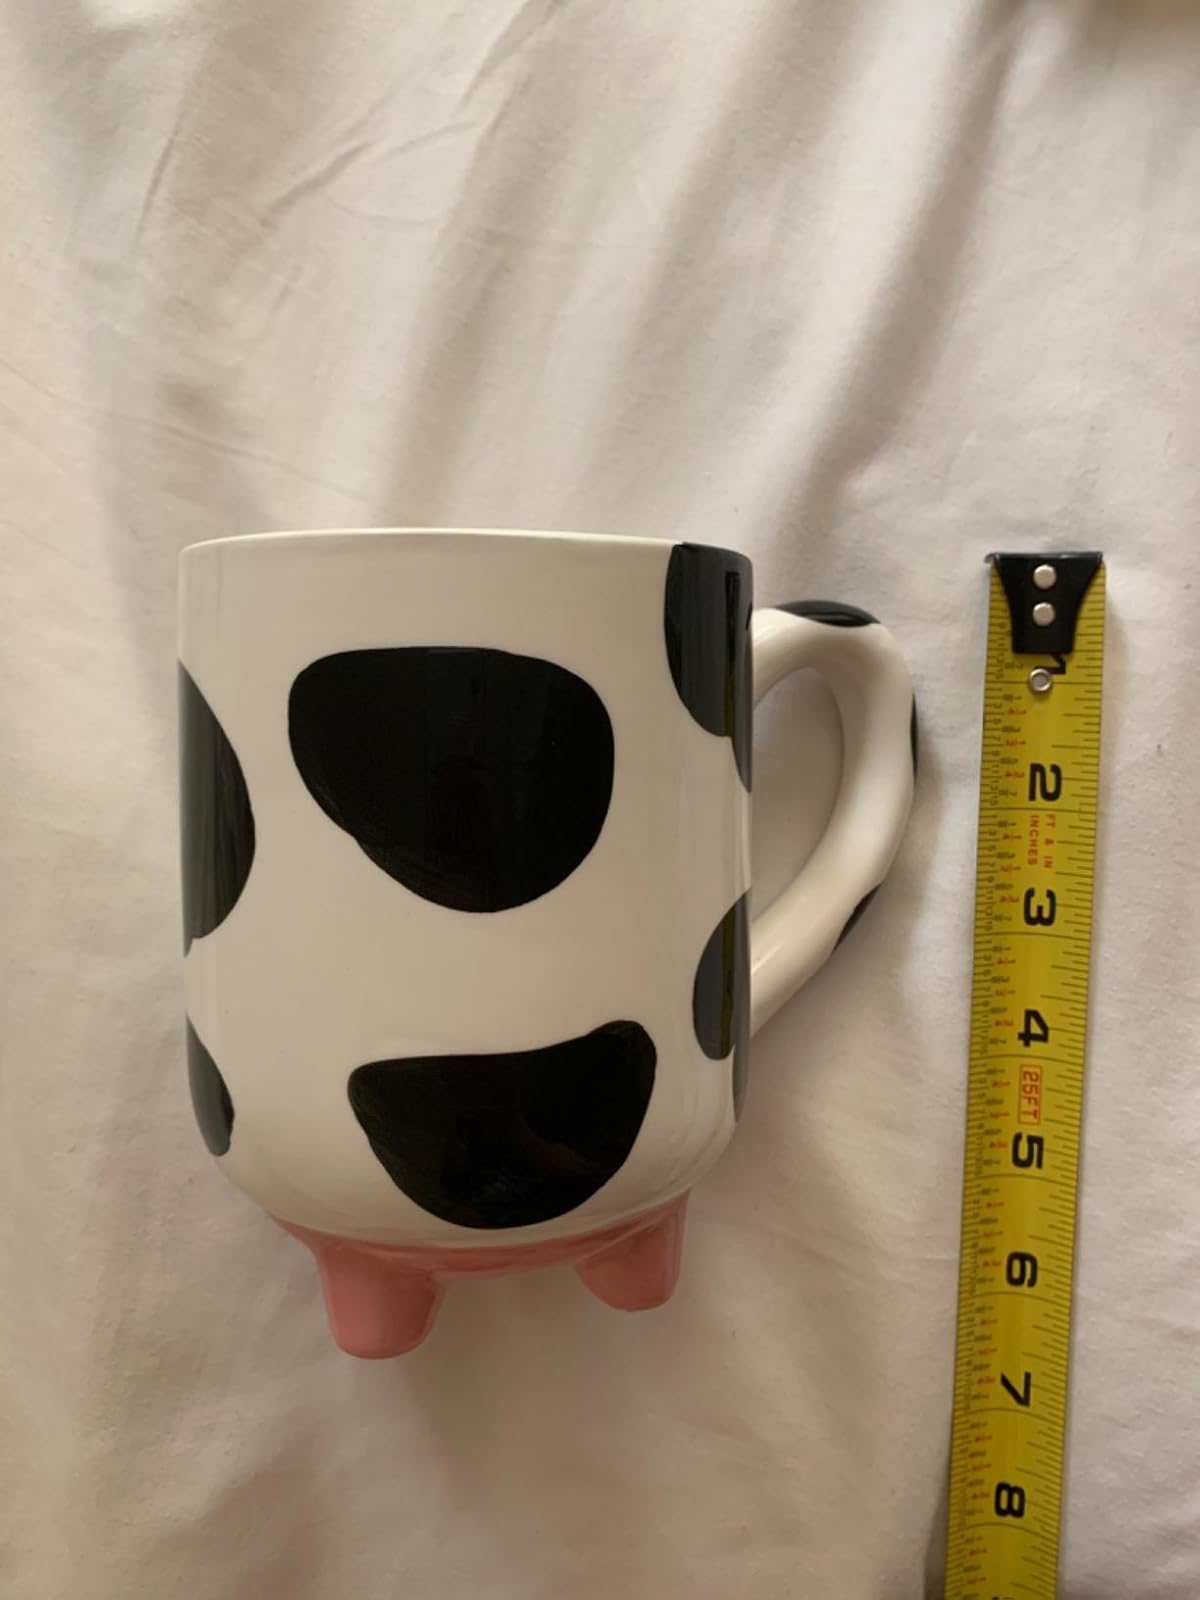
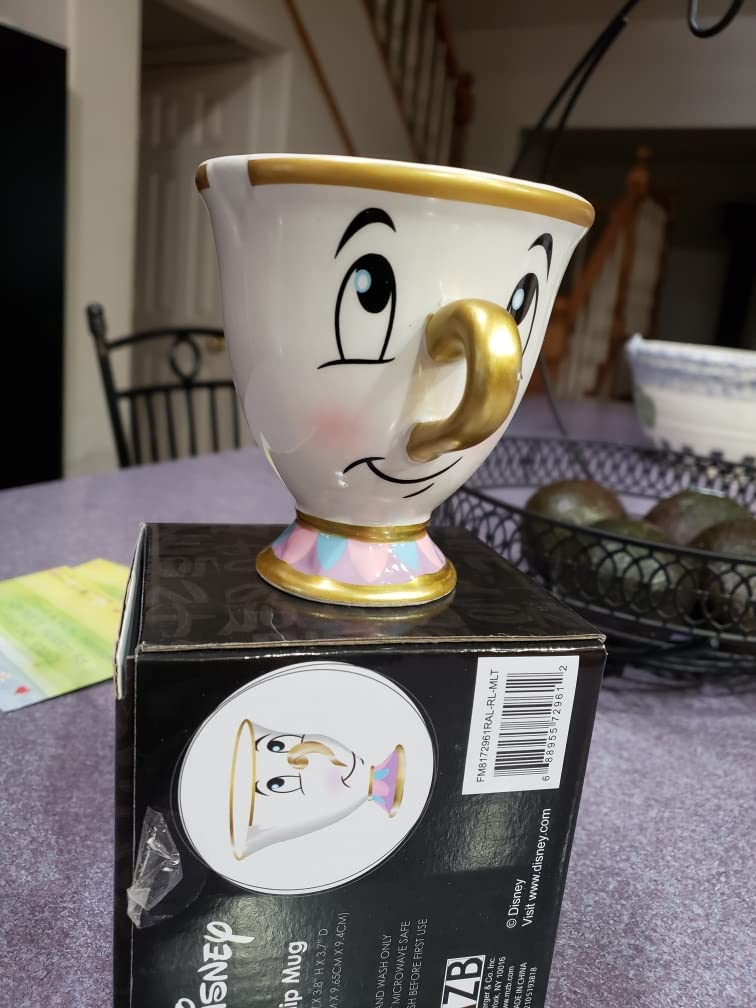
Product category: items_mug
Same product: no